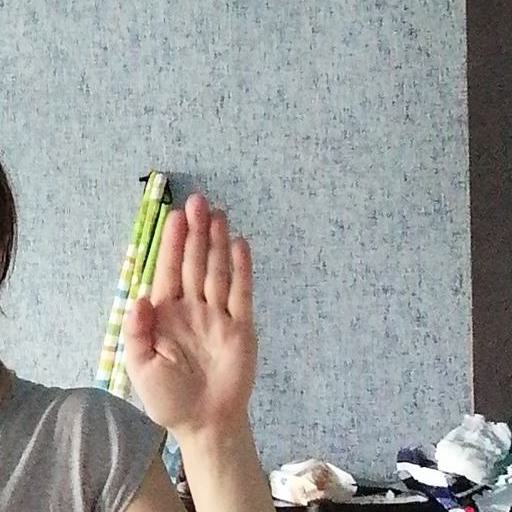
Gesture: stop